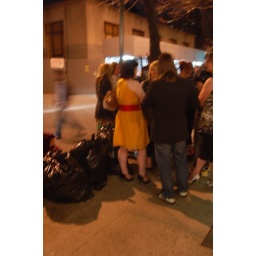
girl in yellow dress